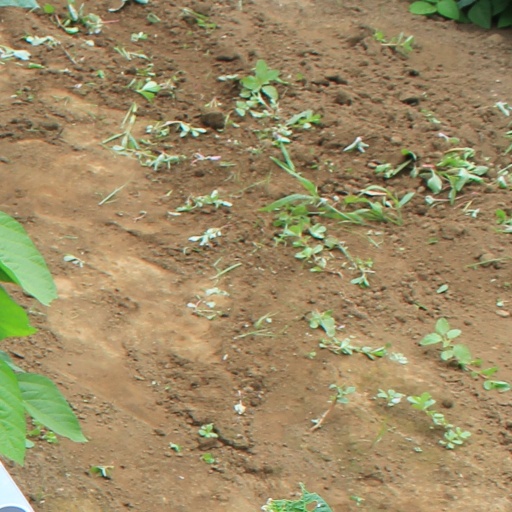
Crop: soybean